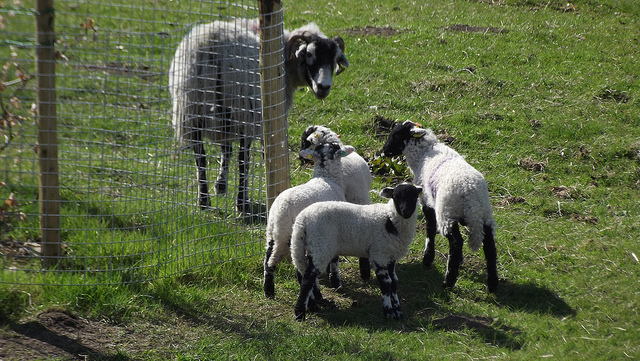
user: Given an image and a question. Answer the question in a short answer. Question: What are the smaller animals called? Short Answer:
assistant: lamb